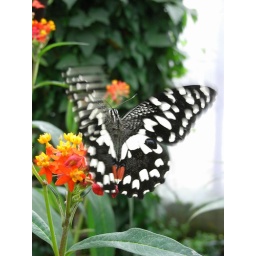
From the butterfly house at Stratford upon Avon